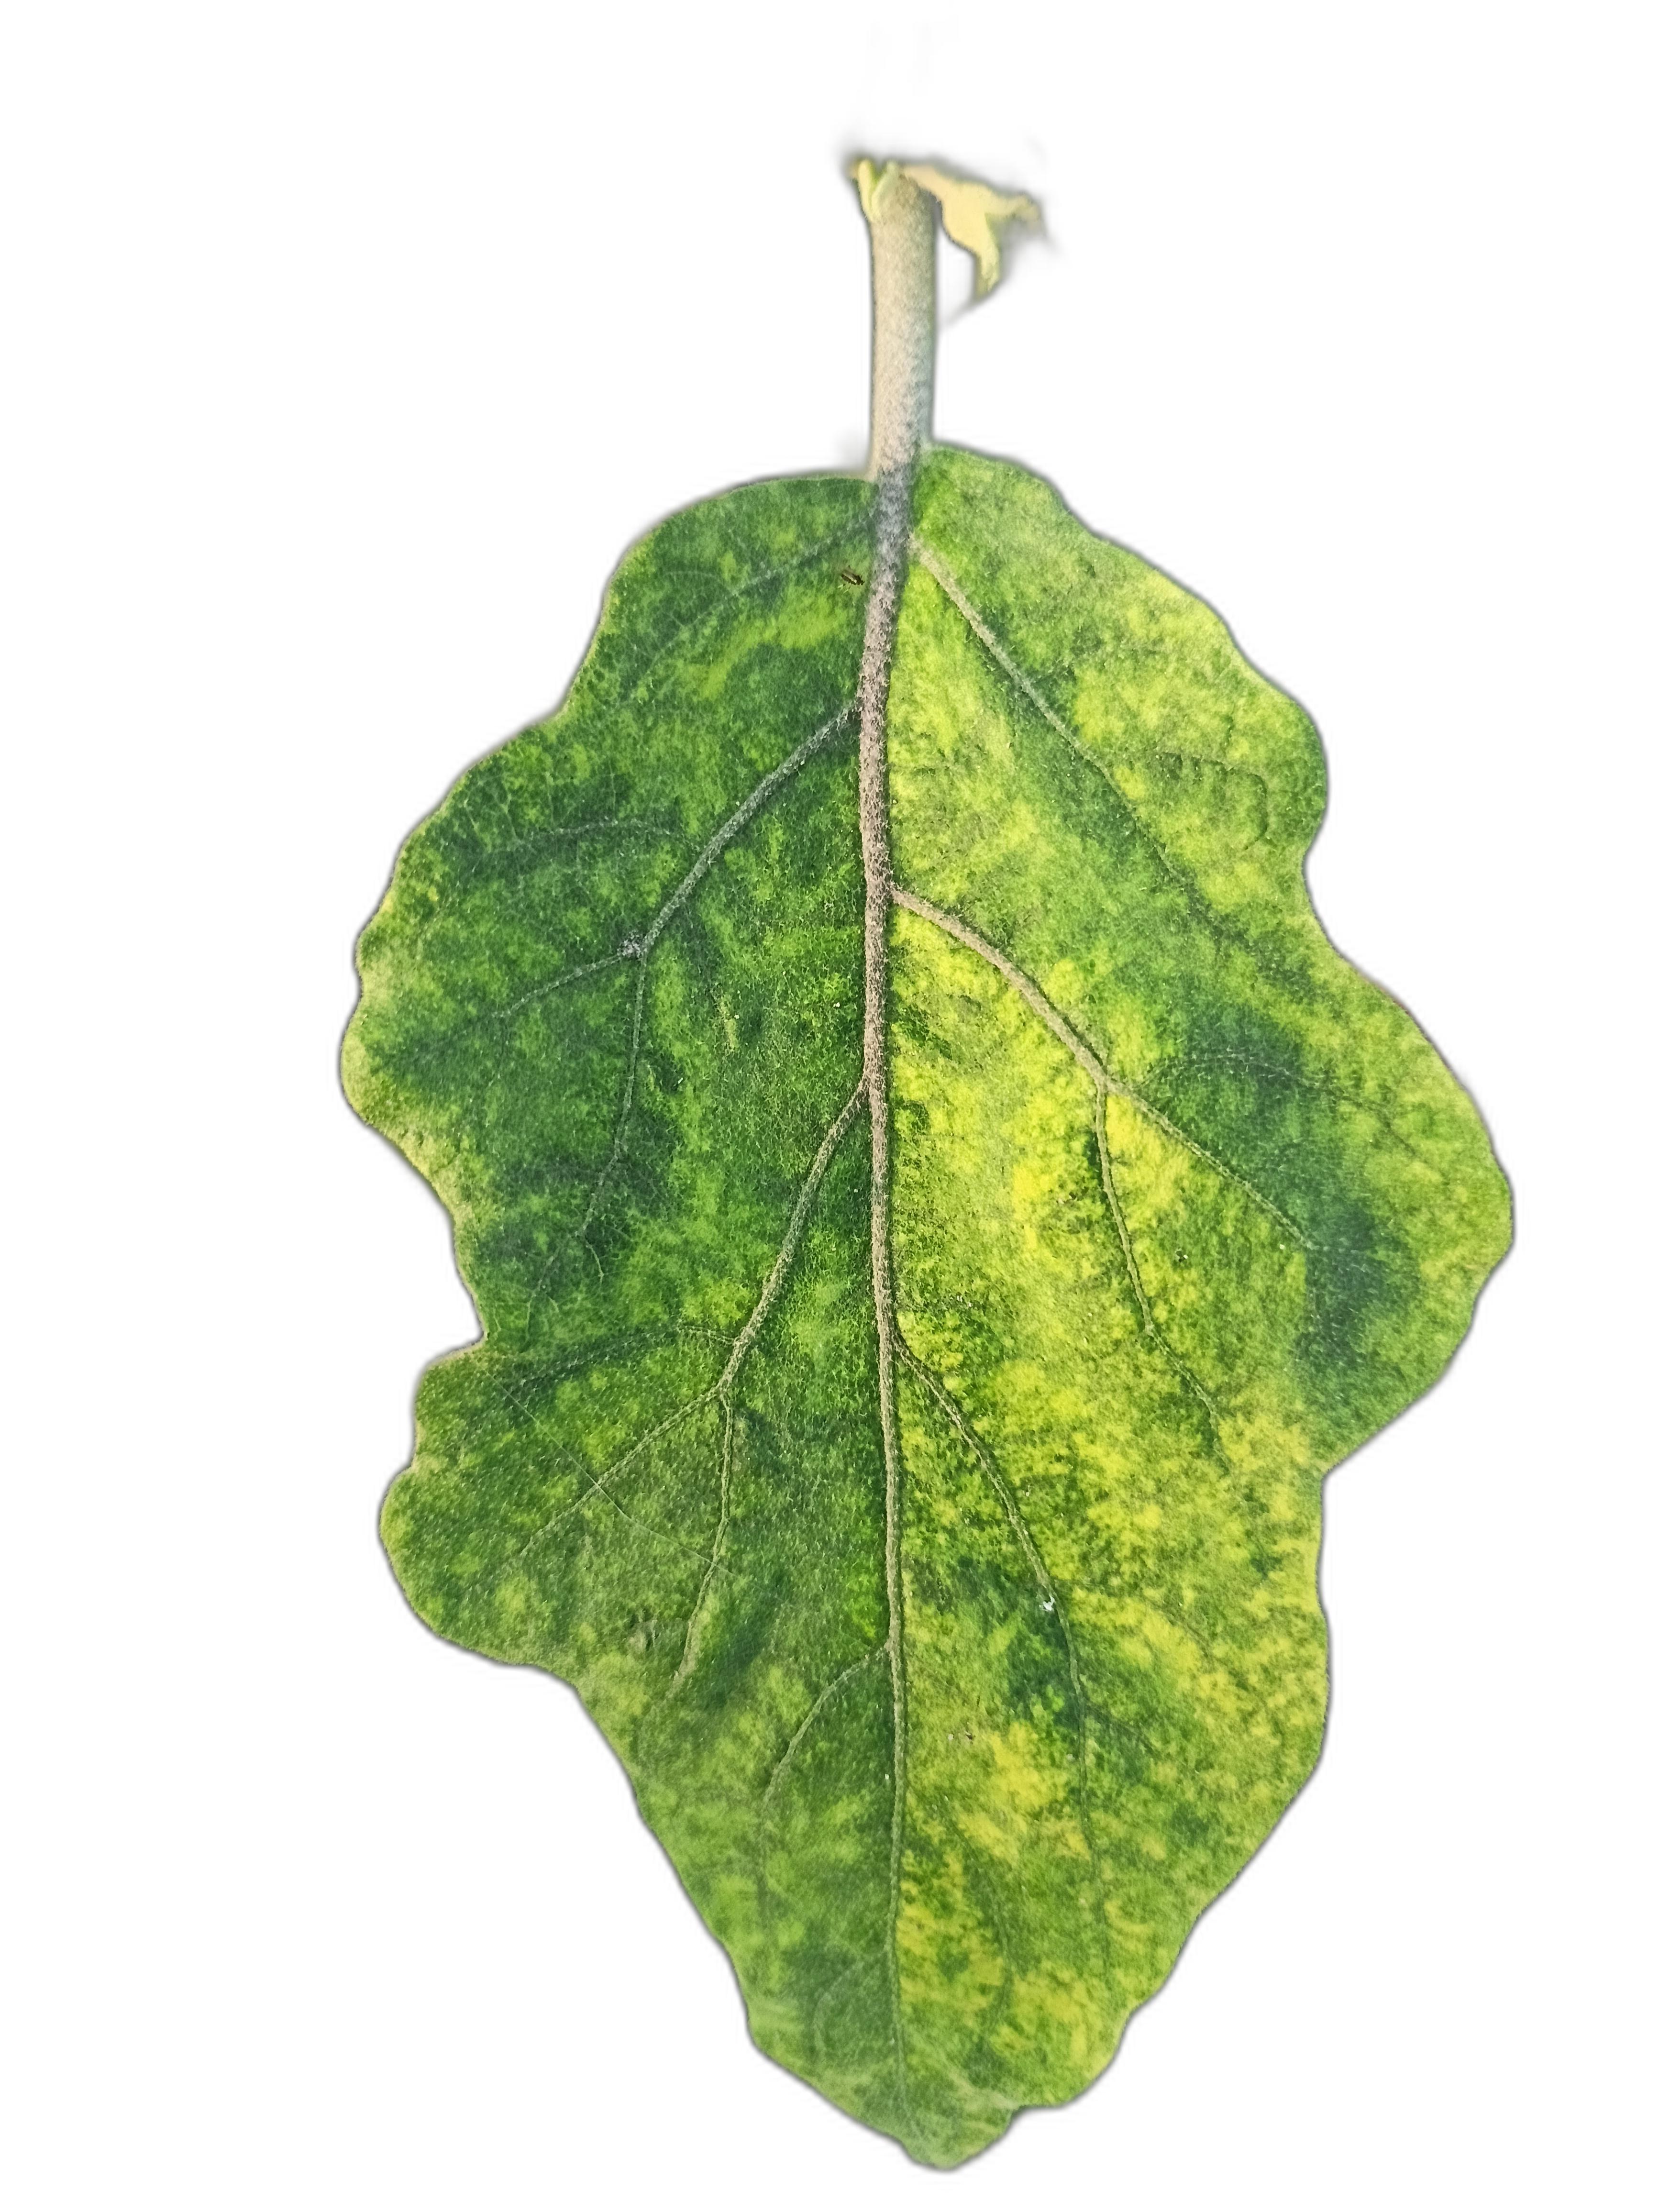
Label: Mosaic Virus Disease